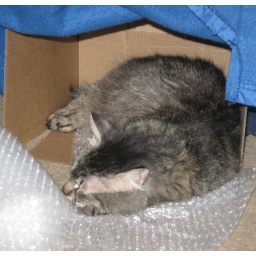
After being tortured and washed in the tub Tiger took a cozy nap in a box :oD